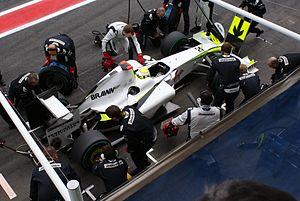
La Brawn BGP 001, engagée dans le cadre du championnat du monde de Formule 1 2009, est l'unique monoplace de Formule 1 construite par l'écurie britannique Brawn GP Formula One Team et conçue par les ingénieurs Ross Brawn, Jörg Zander et Loïc Bigois. Elle est confiée au Britannique Jenson Button et au Brésilien Rubens Barrichello. Le Britannique Anthony Davidson en est le pilote essayeur.